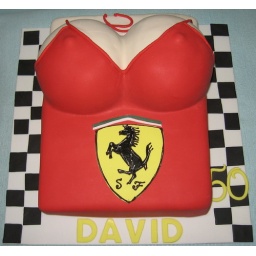
Inspired by Debbie Brown's 'Hollywood Boobs' cake from her book 'Naughty Cakes'